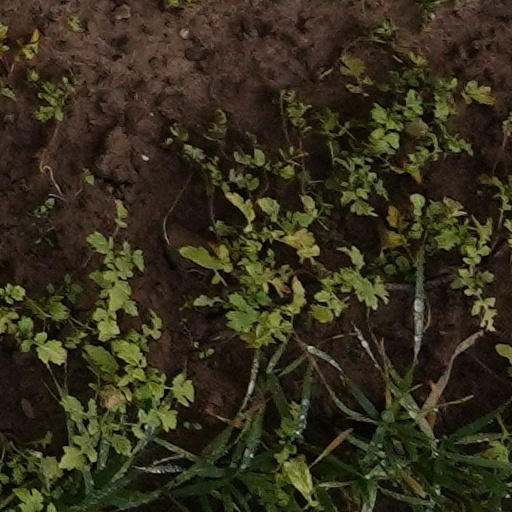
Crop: wheat